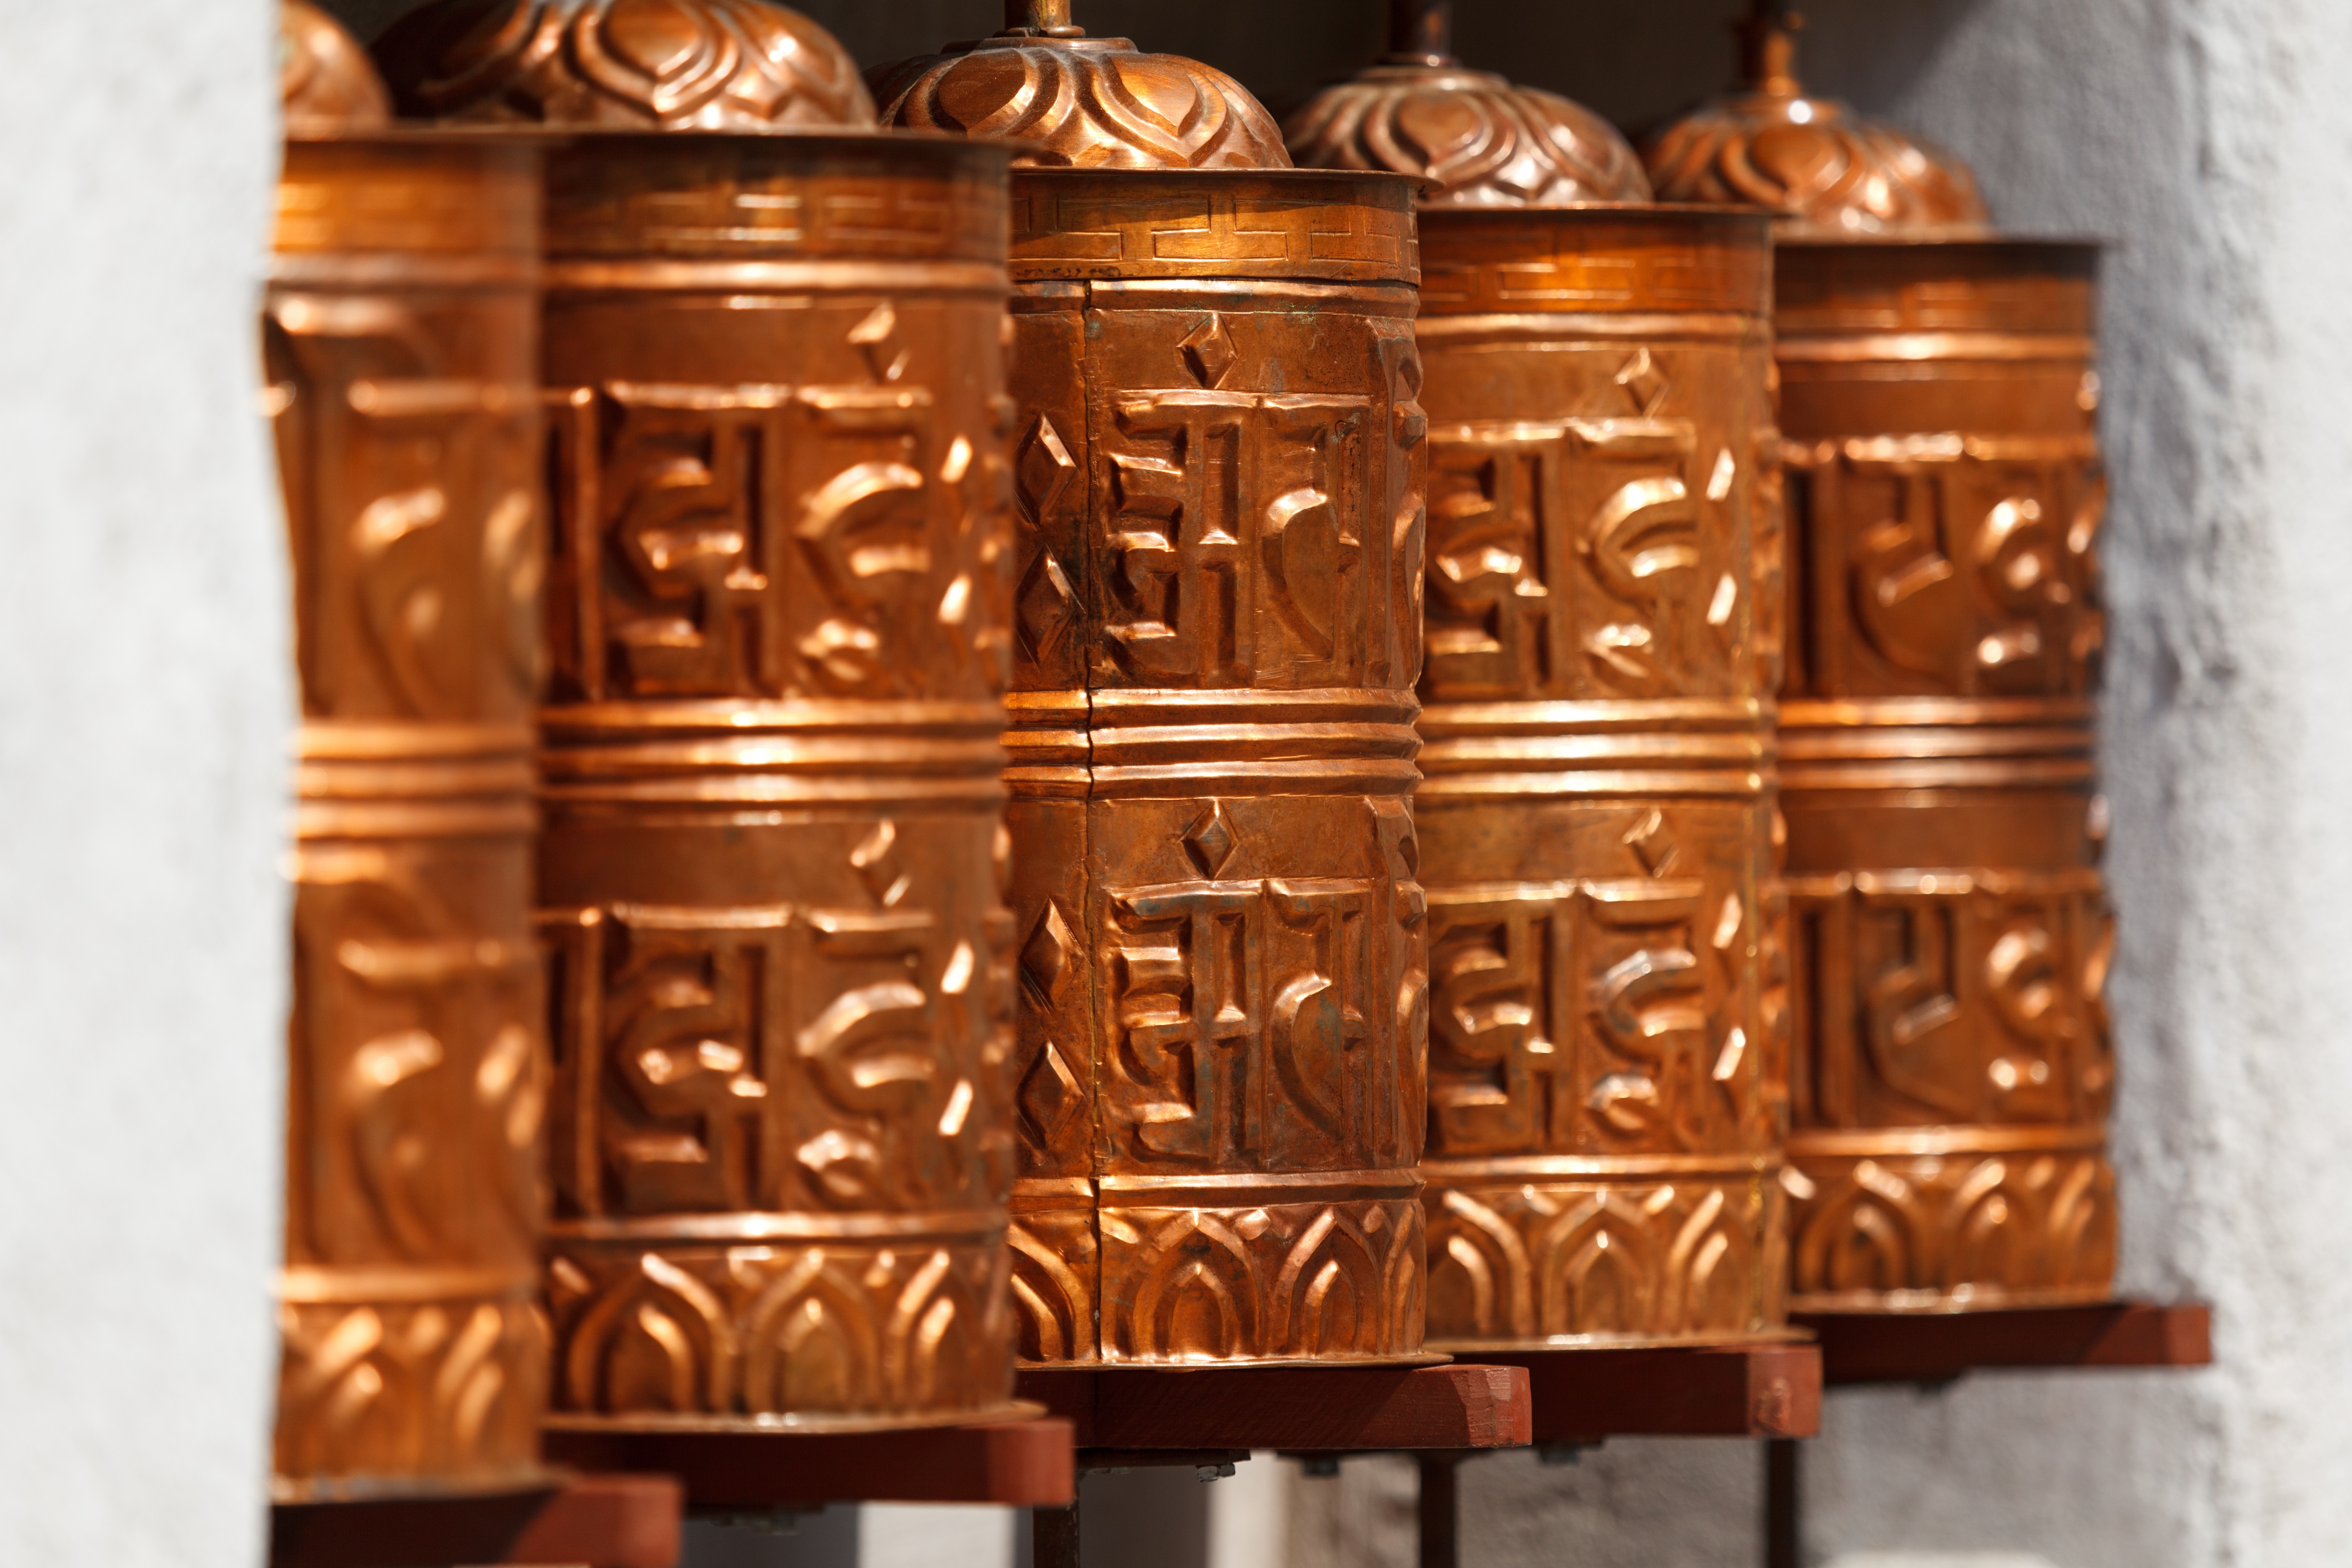
wood, wheel, food, buddhism, religion, asia, spinning, furniture, spiritual, pray, nepal, tibet, religious, temple, faith, culture, worship, holy, spin, tibetan, prayer wheels, man made object